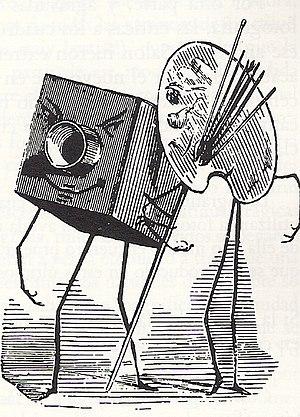
“La peinture offrant à la photographie une toute petite place à l'exposition des Beaux-arts. Enfin!“, Nadar, “Journal Amusant“, 1859.